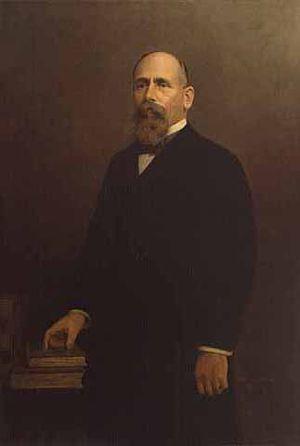
Le gouverneur du Minnesota est le chef de la branche exécutive de l'État américain du Minnesota.